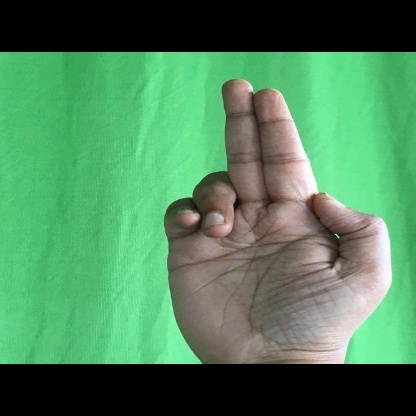
Mudra: Ardhapathaka